Oren Burbank Cheney

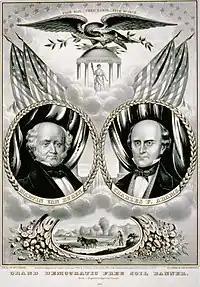
Free Soil Party poster

Cheney's political efficacy started at a young age, but his first official political declaration was to be his first vote in which he cast a vote for James G. Briney, a member of the Liberty Party. Briney lost the elections in the Maine House of Representatives, however, one year later, Cheney was nominated without anyone telling him he was nominated. He won the elections in early December 1851, and while on trip to speak with community leaders in Augusta, aids told him that he had been nominated and elected to the legislature. They took a detour and he was inducted as a Member of the Maine House of Representatives representing the 86th district of Augusta, Maine later that day. His early tenure in the legislature as a Free Soil politician was tacked to state prohibition, he first bills drafted and passed limited the outlawed the sale of alcohol in Maine, with the Maine Liquor Law, and regulated the consumption of it on a district-by-district basis. Cheney also went on to begin to make speeches in the legislature on the principles of abolitionism and egalitarianism to mixed reception. When a congressman asked him to stop giving speeches on the abolition of slavery and the prohibition of alcohol, Cheney replied: "a pile of gold as high as the mountains would not tempt me to stop speaking upon those topic."